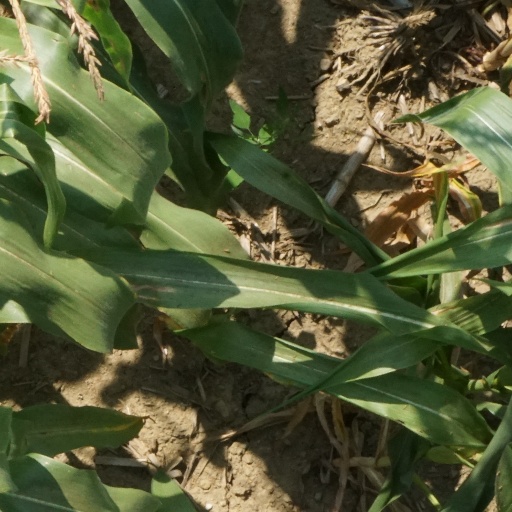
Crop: maize; corn